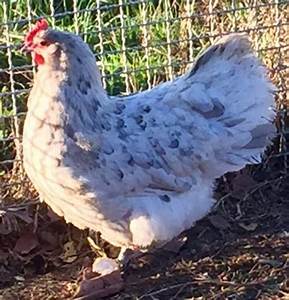
Label: chicken